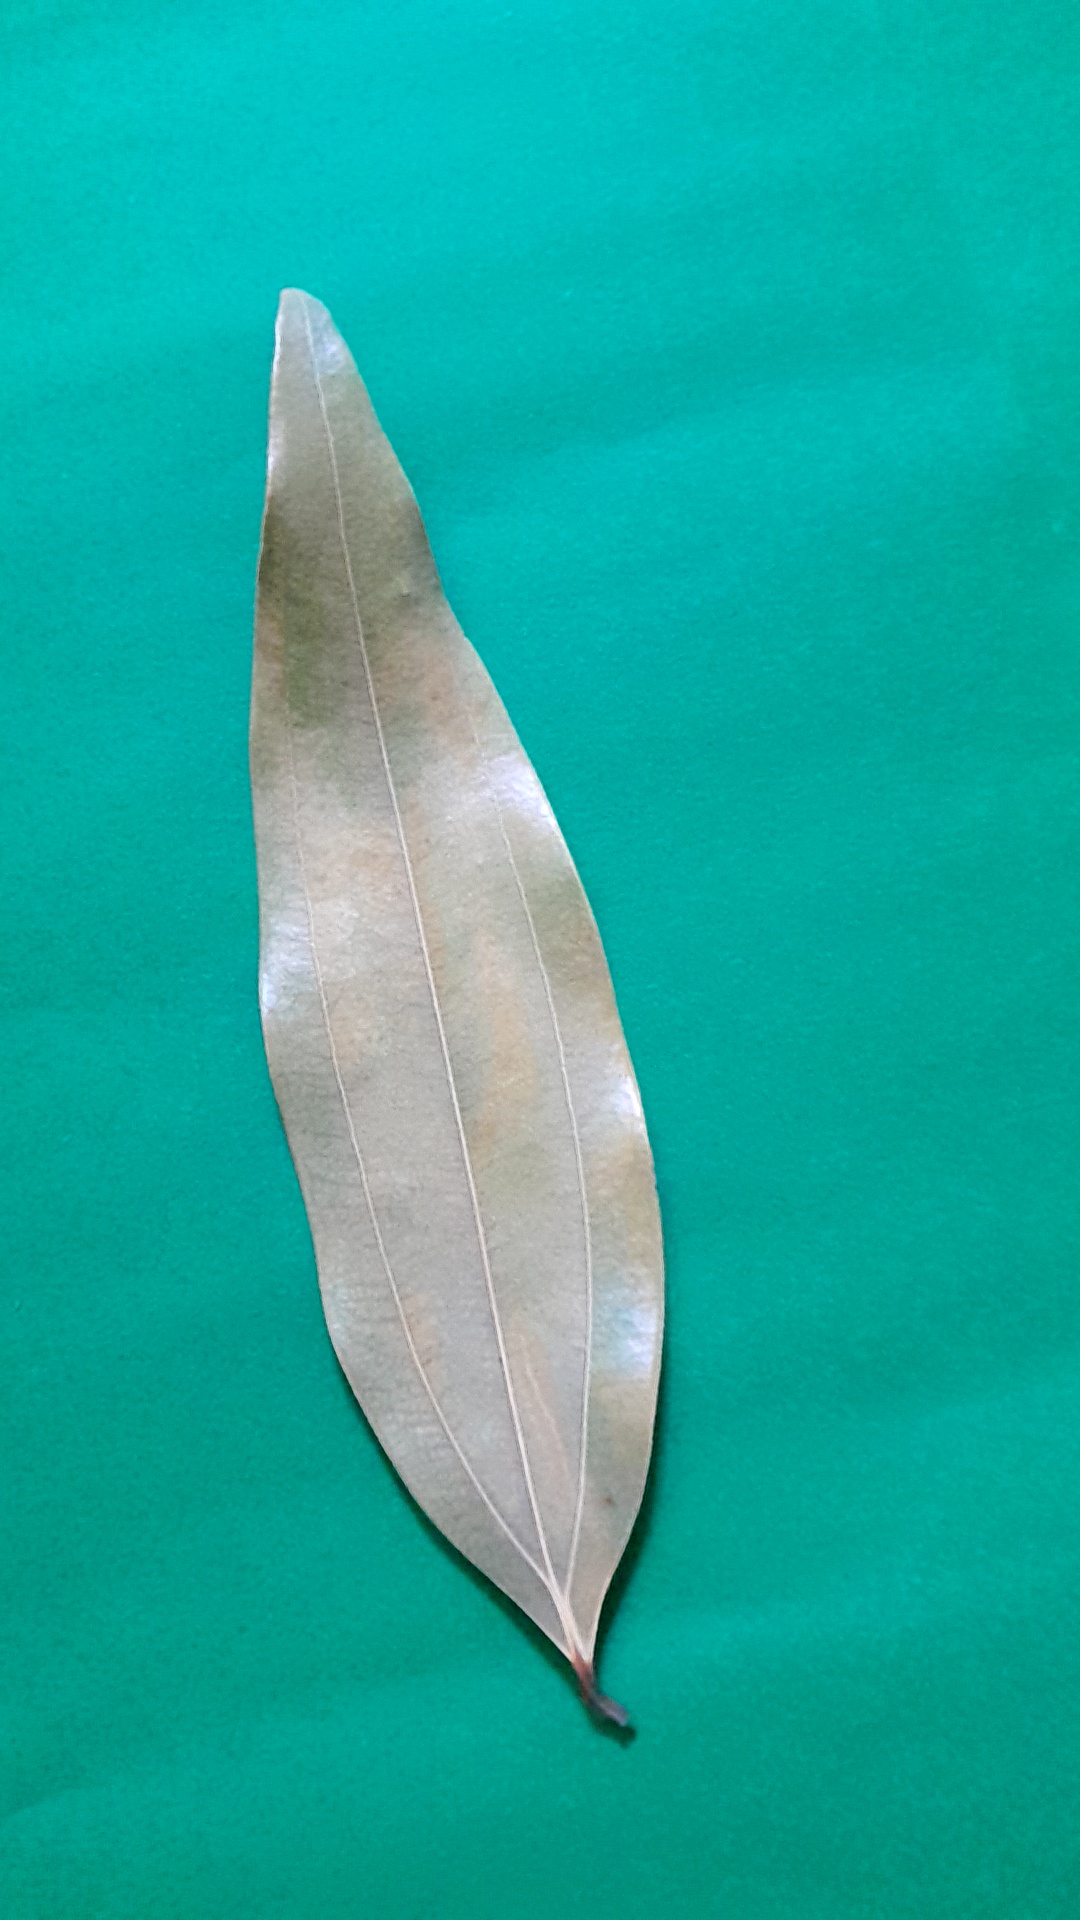
Label: Dry Leaf